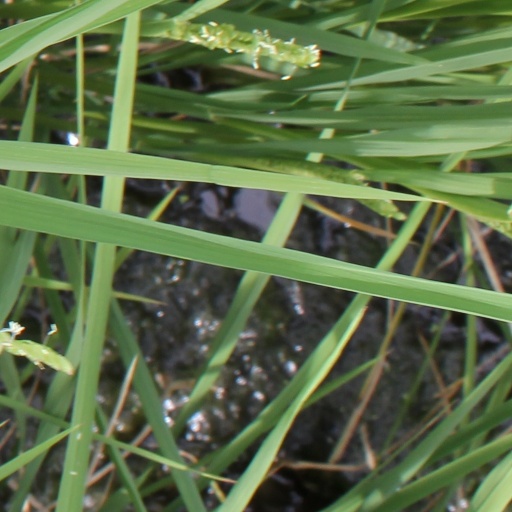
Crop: rice